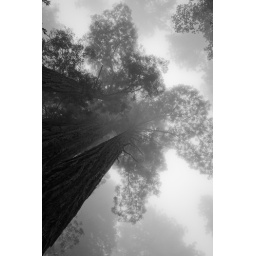
Majestic redwoods tower over the forest floor of northern California.